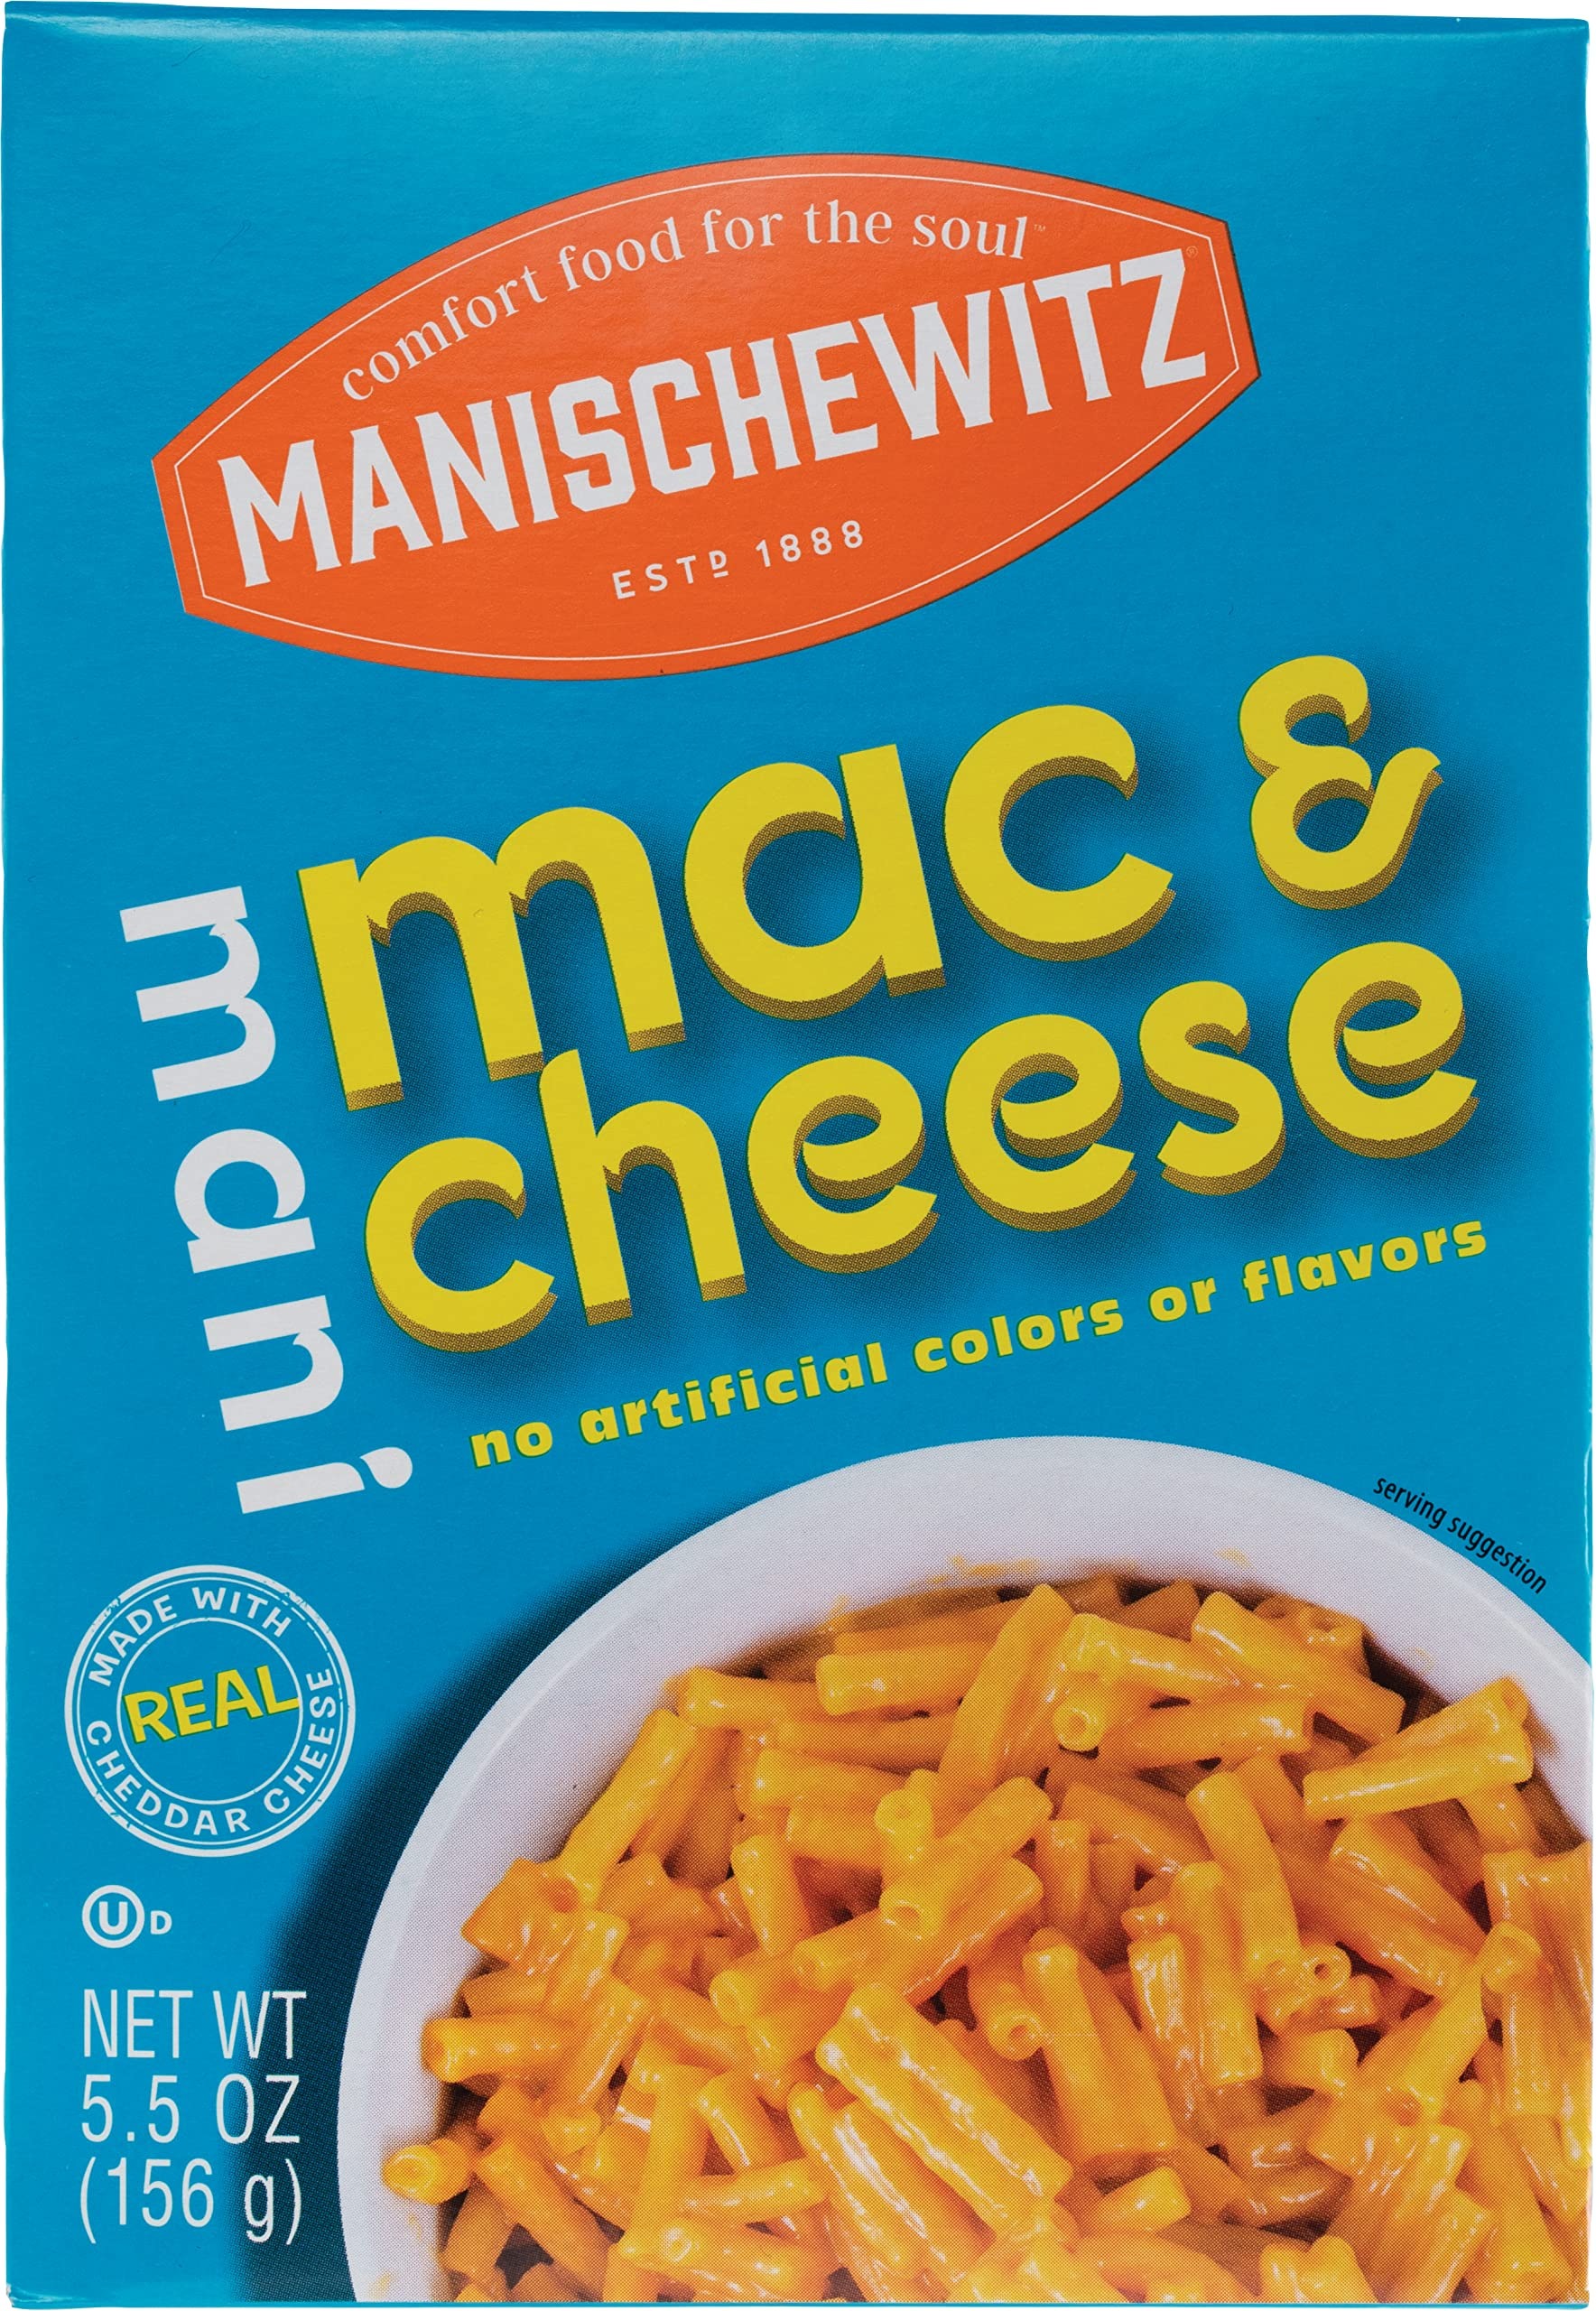
Item Name: Manischewitz Macaroni & Cheese, 5.5 oz
Bullet Point 1: The taste of Ameican Traditon, made with real cheddar cheese. The cheesy taste kids want - the wholesome, non-GMO ingredients moms love! Conveniently ready in 10 minutes or less. Made with Real cheddar cheese and enriched macaroni and free from artificial flavors and colors. Simple. Home-style comfort. Kosher, Dairy, not for Passover.
Bullet Point 2: OU certified
Bullet Point 3: Kosher
Bullet Point 4: OU Dairy
Value: 5.5
Unit: Ounce

Price: 2.15